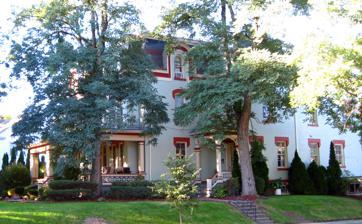
Building: Vanderbeck House (Rochester, New York)
Country: United States of America
Year built: 1874
Historic house in New York, United States United States historic place Vanderbeck House U.S. National Register of Historic Places Show map of New York Show map of the United States Interactive map showing the location of Vanderbeck House Location 1295 Lake Ave., Rochester, New York Coordinates 43°11′24″N 77°37′50″W / 43.19000°N 77.63056°W / 43.19000; -77.63056 Area less than one acre Built 1874 Architectural style Classical Revival, Second Empire NRHP reference No. 84002739 Added to NRHP April 09, 1984 Vanderbeck House , also known as the Daughters of the American Revolution Chapter House, is a historic home located at Rochester in Monroe County, New York . It is a three-story brick structure with a slate-covered mansard roof and a foundation of sandstone blocks.  It was built in 1874 in the Second Empire style.  In 1959, the single family home was converted to offices and apartments. It was listed on the National Register of Historic Places in 1984. References